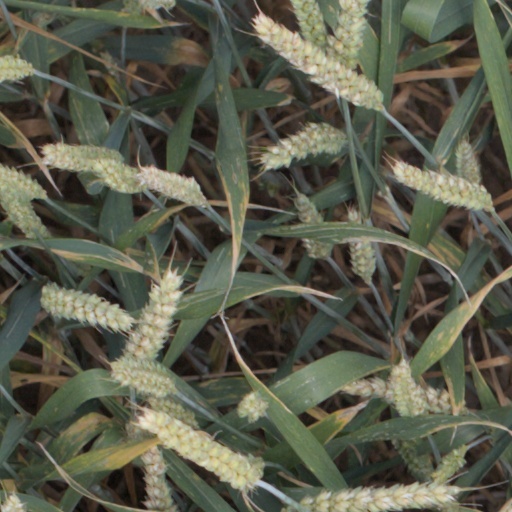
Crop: wheat